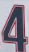
Number: 4